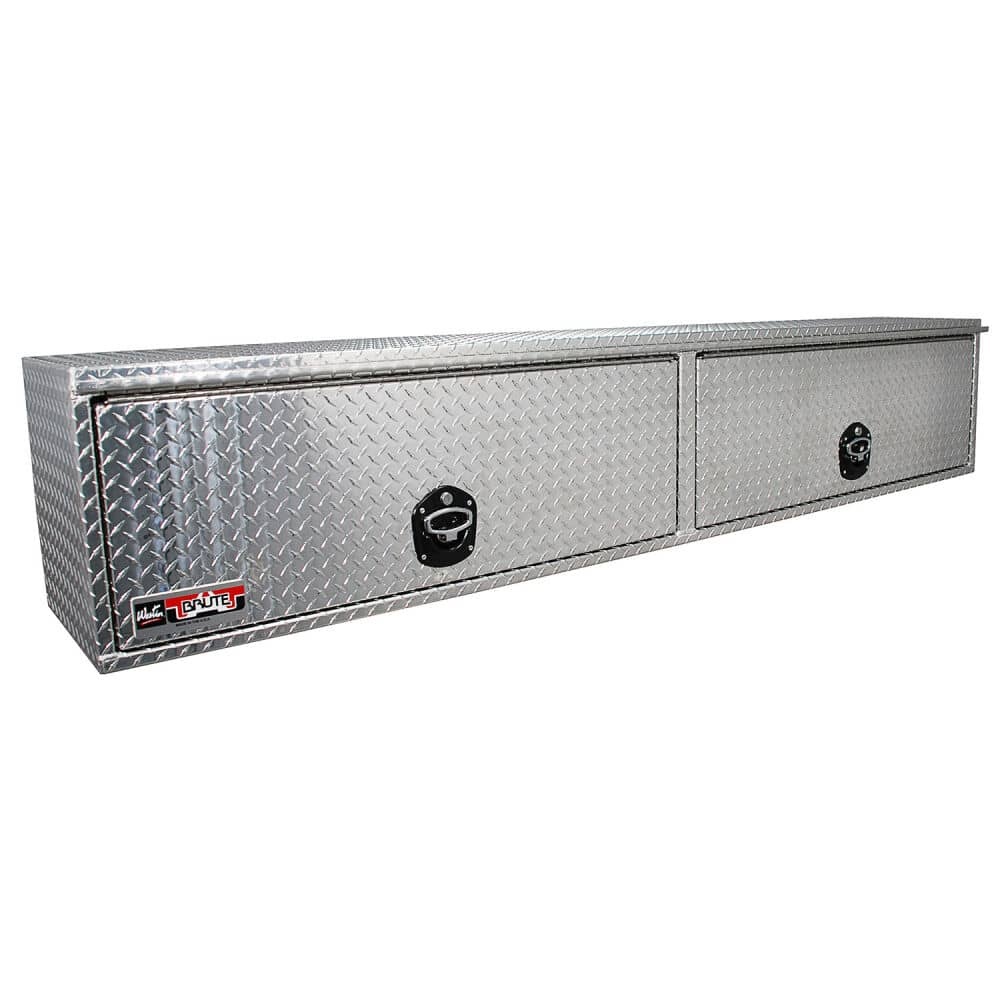
TOP MOUNT TOOL BOX
TOP MOUNT TOOL BOX HIGH CAPACITY BRUTE BRITE ALUMINUM U.S. Patented Textured Black Powder Coat Finish Solid 1-Piece Construction Removable Step Plate For Easy Cleaning Mount Kit Included Fits Tight To Rocker Panel For A Better Fit And Rugged Look Die Stamped Steel Step Areas For Maximum Traction Chiseled Style Complements HDX Bumpers
Brand: Westin
Category: Hardware > Hardware Accessories > Tool Storage & Organization > Tool Boxes > Truck Tool Boxes